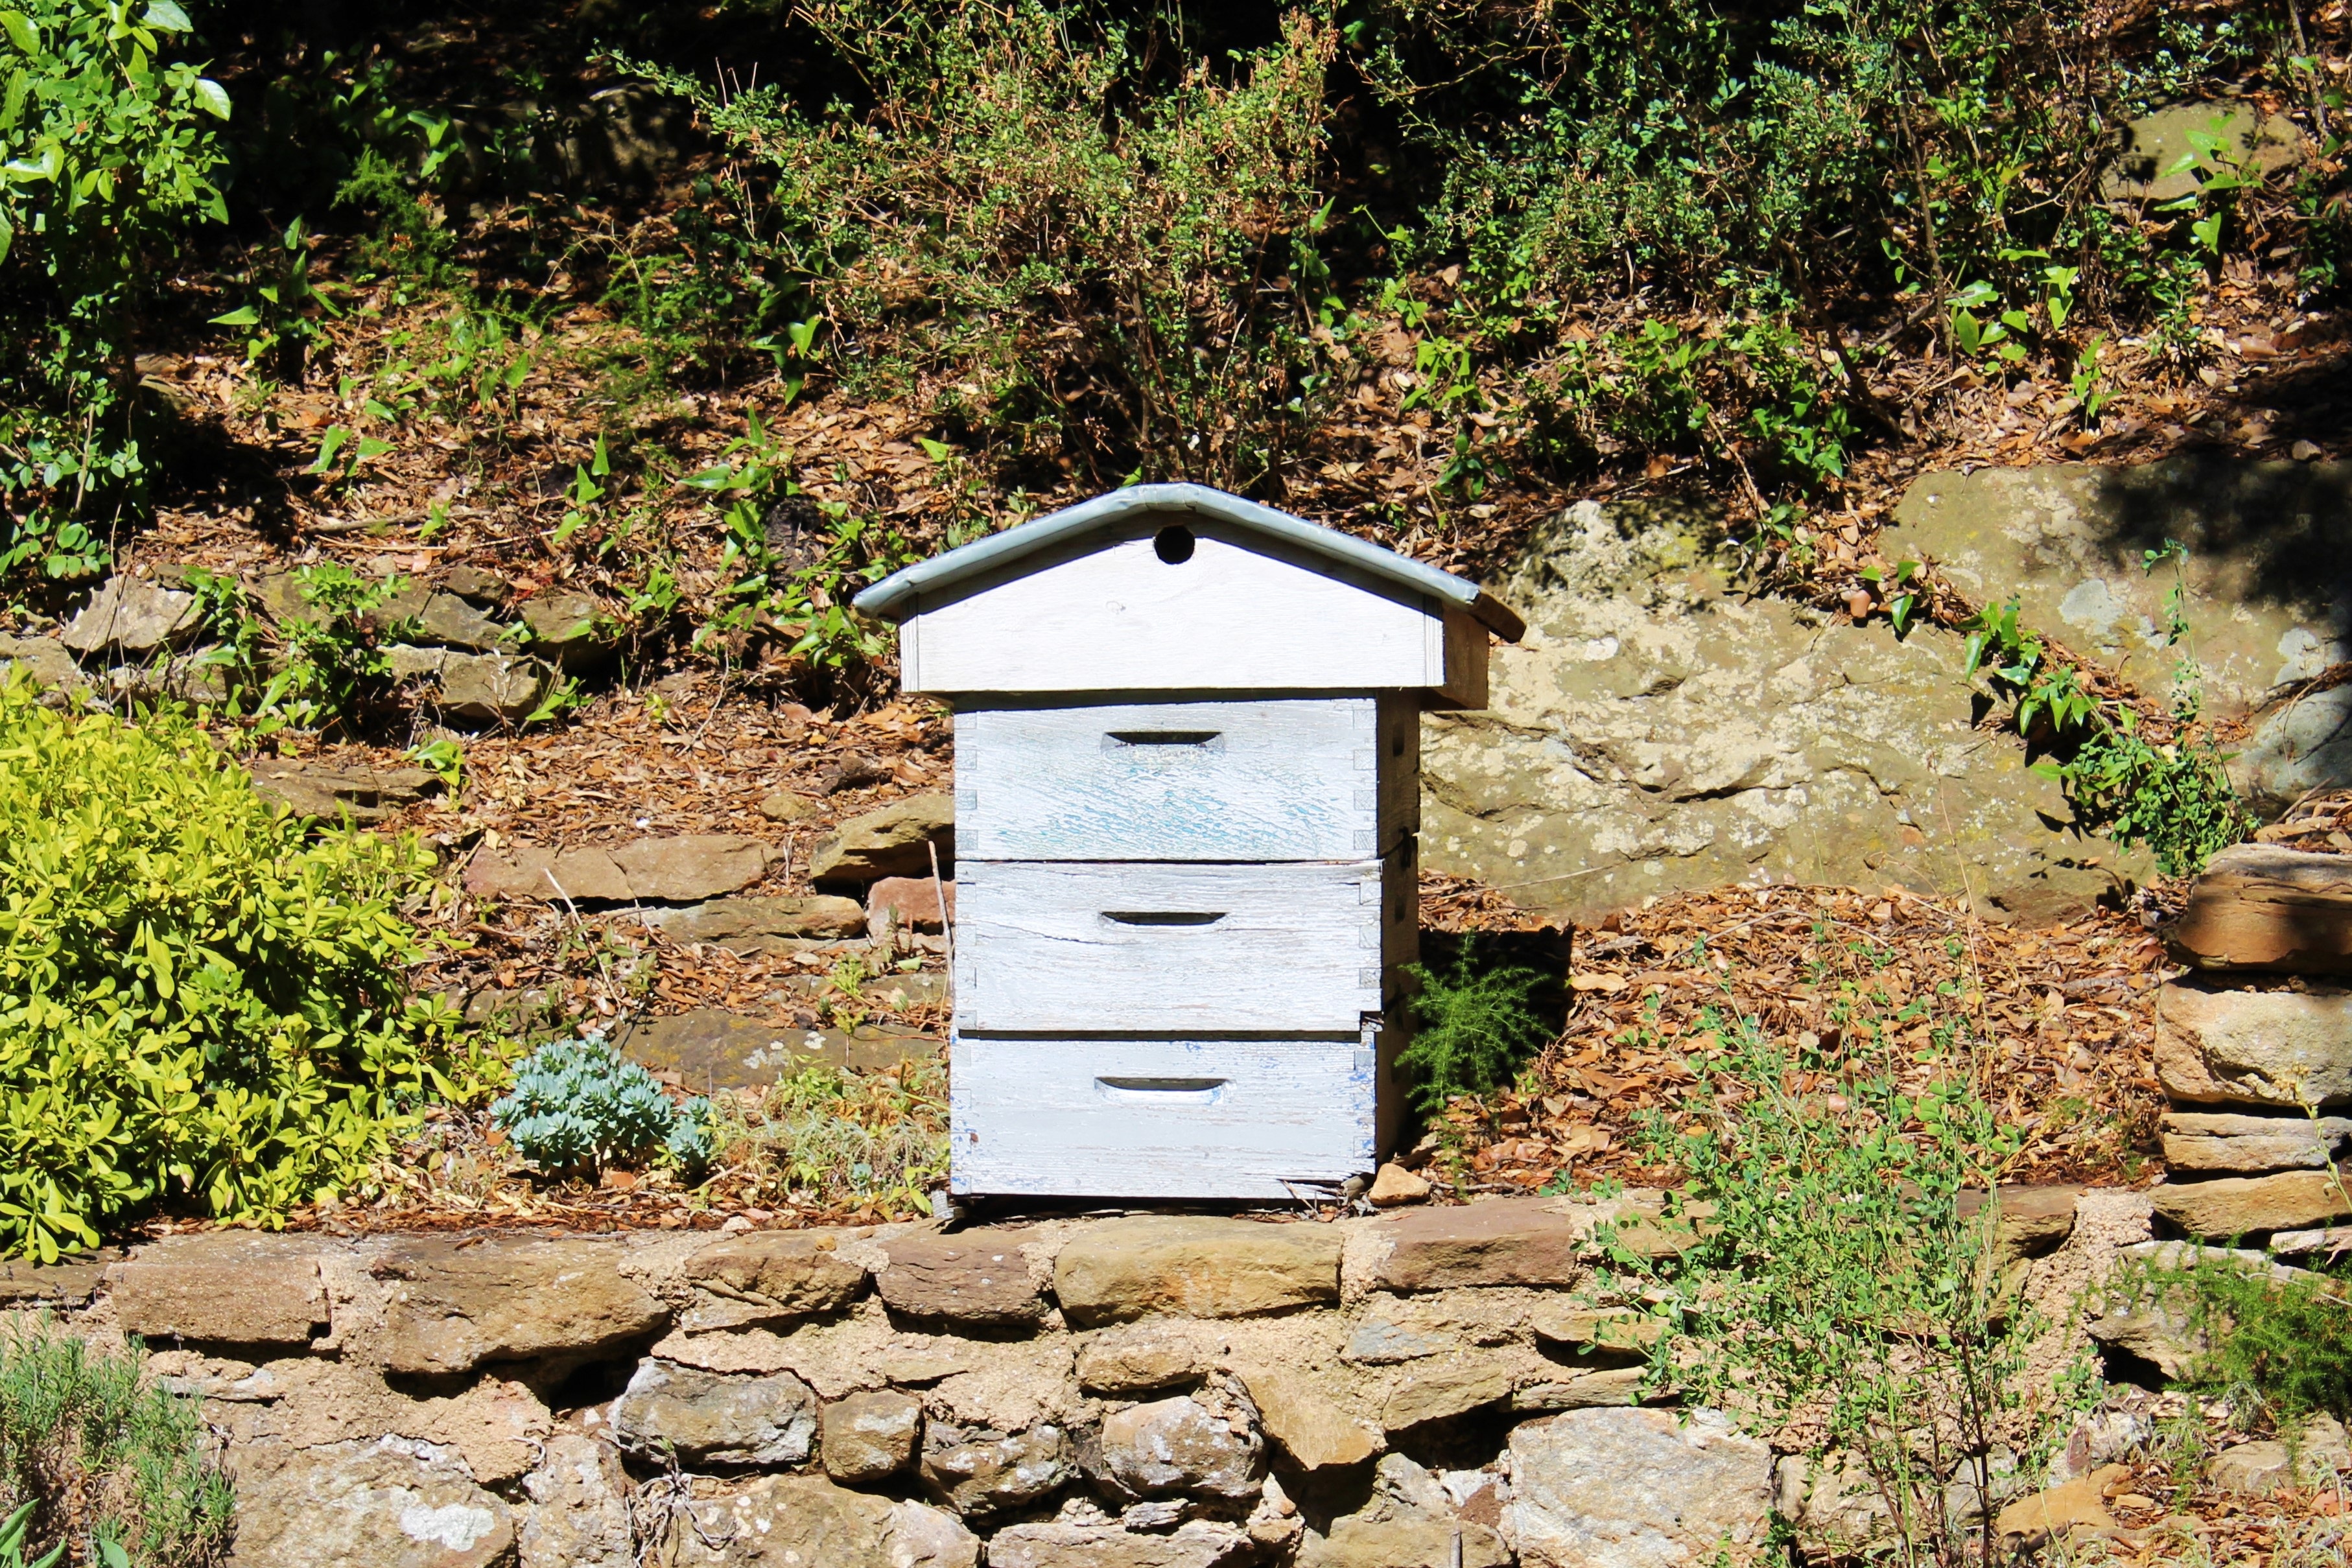
nature, trail, wildlife, insect, soil, garden, beekeeper, hive, bee, yard, beehive, rural area, beekeeping, blue hive, membrane winged insect